IMSA SportsCar Championship

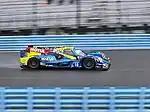
An Oreca 07 LMP2 at Sahlen's Six Hours of the Glen.

The flagship class of the championship that replaced the DPi (Daytona Prototype International) class starting in 2023, featuring cars built to IMSA's LMDh and Automobile Club de l'Ouest's Le Mans Hypercar regulations.